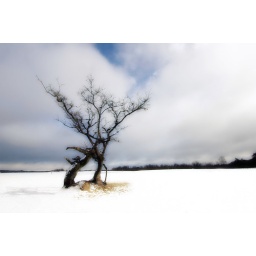
A bare tree in the melting snow